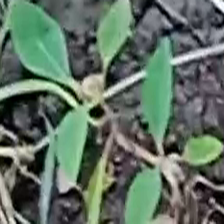
Weed species: Moti_dudhi(Euphorbia_geneculata_L)